Thornapple River

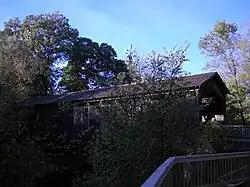
Ada Covered Bridge, upstream view

The river is crossed by several rural county roads and railroads along its course. Several state trunkline highways do as well: